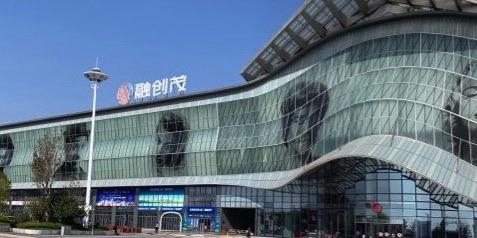
地标名称：融创茂
所在城市：青岛市·黄岛区